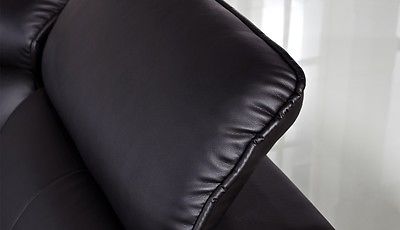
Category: sofa